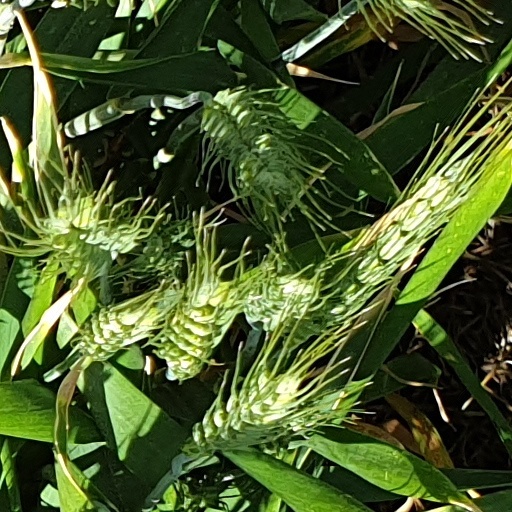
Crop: wheat